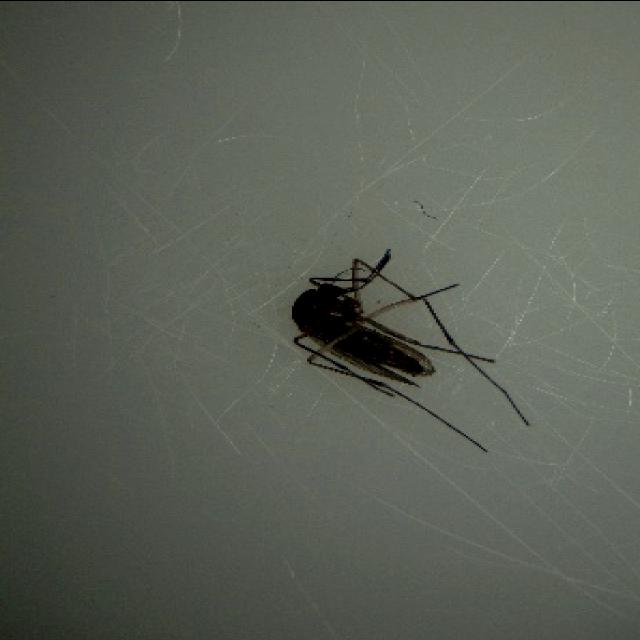
Species: culex_tritaeniorhynchus